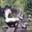
Label: skunk